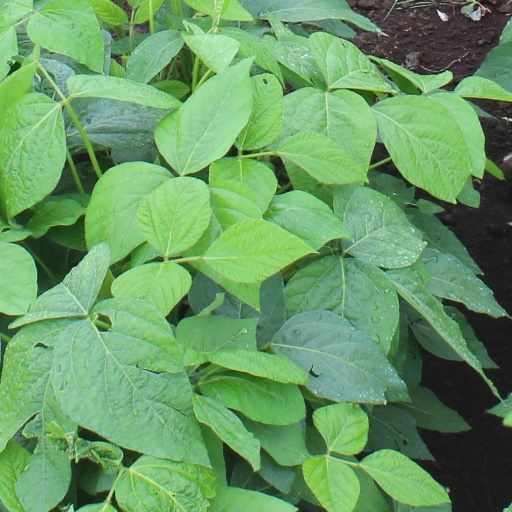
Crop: soybean